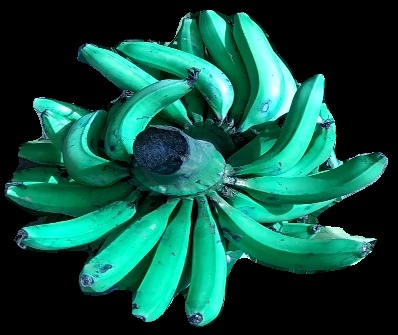
Variety: pachbale
Grade: grade3